Describe the emotion expressed in this image:  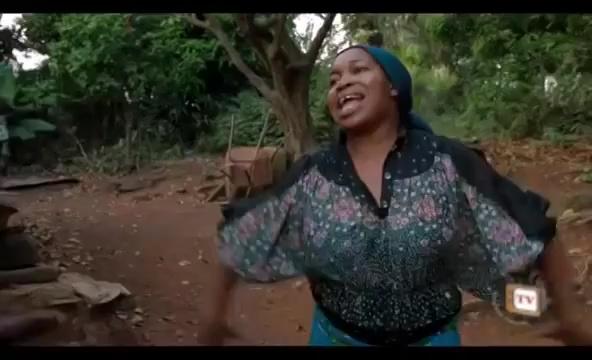
This person displays Pain, valence and arousal with low intensity.